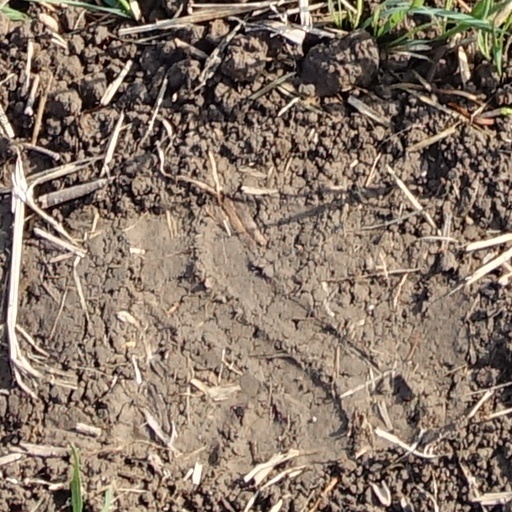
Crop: wheat